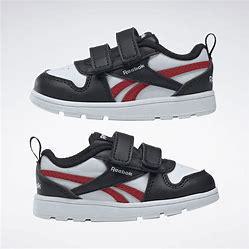
Brand: Reebok
Model: Royal Prime 2